Chang Arena

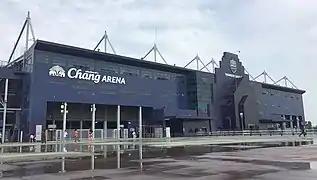
In front of the stadium

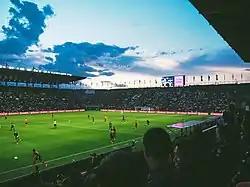
The stadium on a matchday

The stadium is the first sole-use football stadium in Thailand that meets FIFA and AFC standards. The stadium is eligible to host all levels of domestic or international football matches. The stadium houses locker rooms for home and visiting teams, modern medical facilities, and television and radio broadcasting facilities.